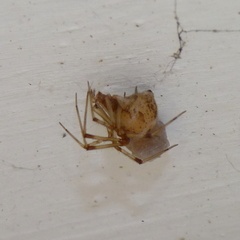
Species: Parasteatoda_tepidariorum